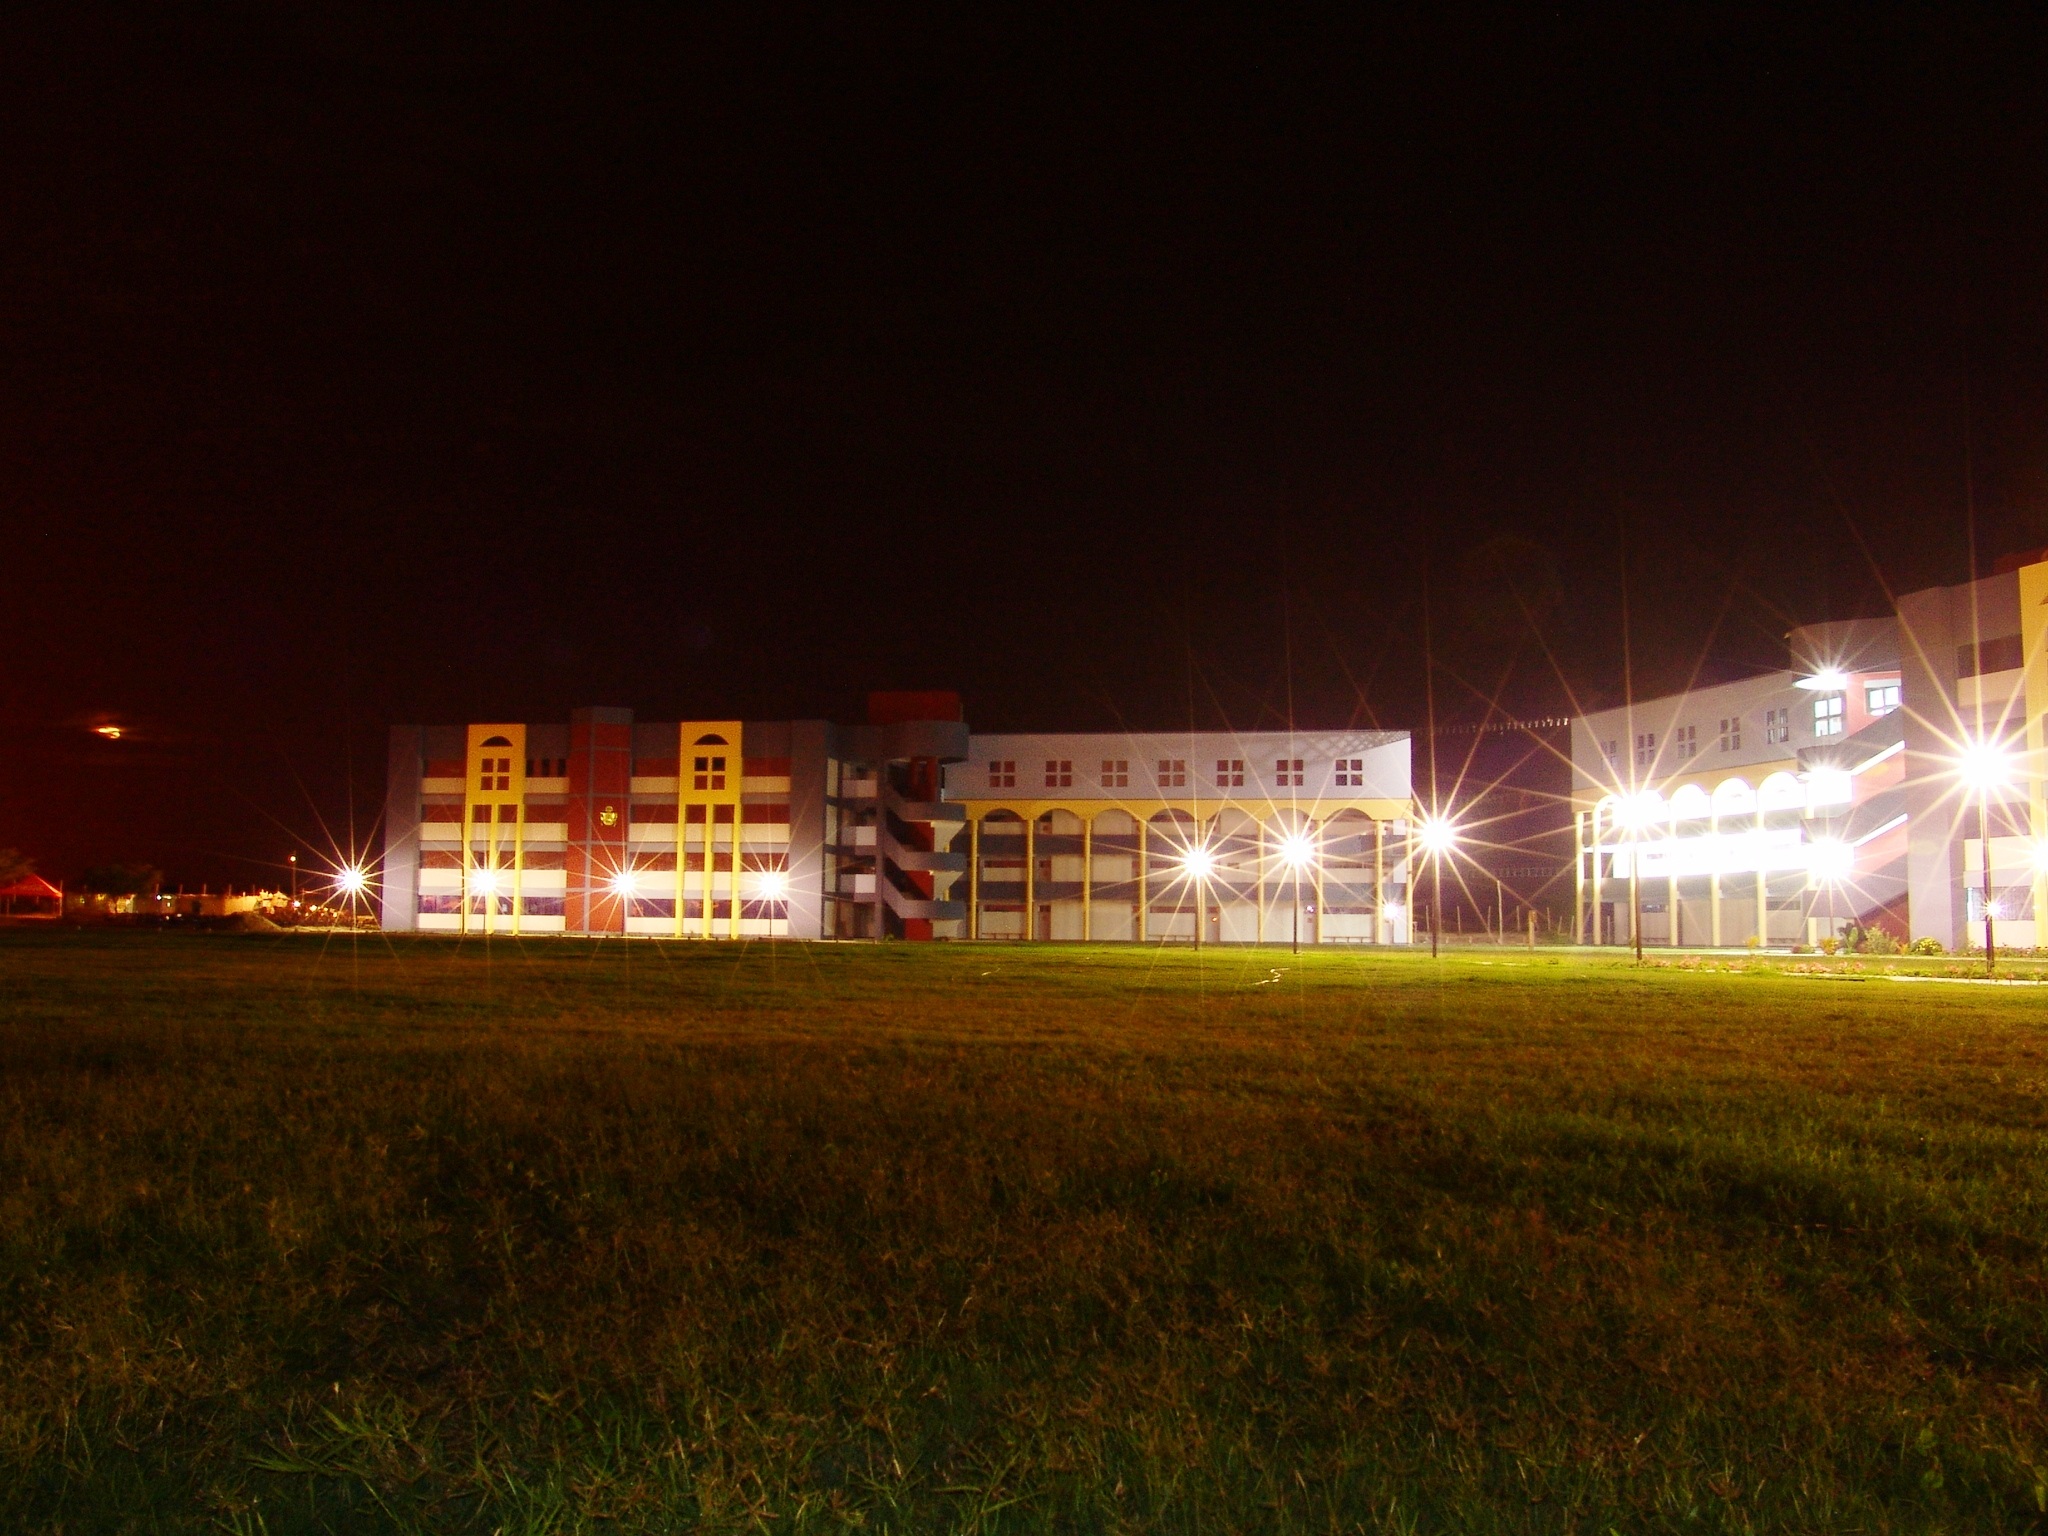
light, architecture, structure, night, morning, building, city, dusk, evening, lighting, stadium, arena, buildings, university, school, city lights, sport venue